J. Michael T. Thompson

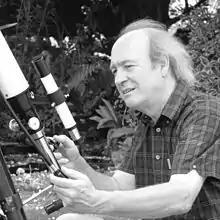
Professor J. Michael T. Thompson

John Michael Tutill Thompson (Michael to his friends), born on 7 June 1937 in Cottingham, England, is an Honorary Fellow in the Department of Applied Mathematics and Theoretical Physics at the University of Cambridge. He is married with two children.